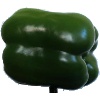
Label: green_pepper